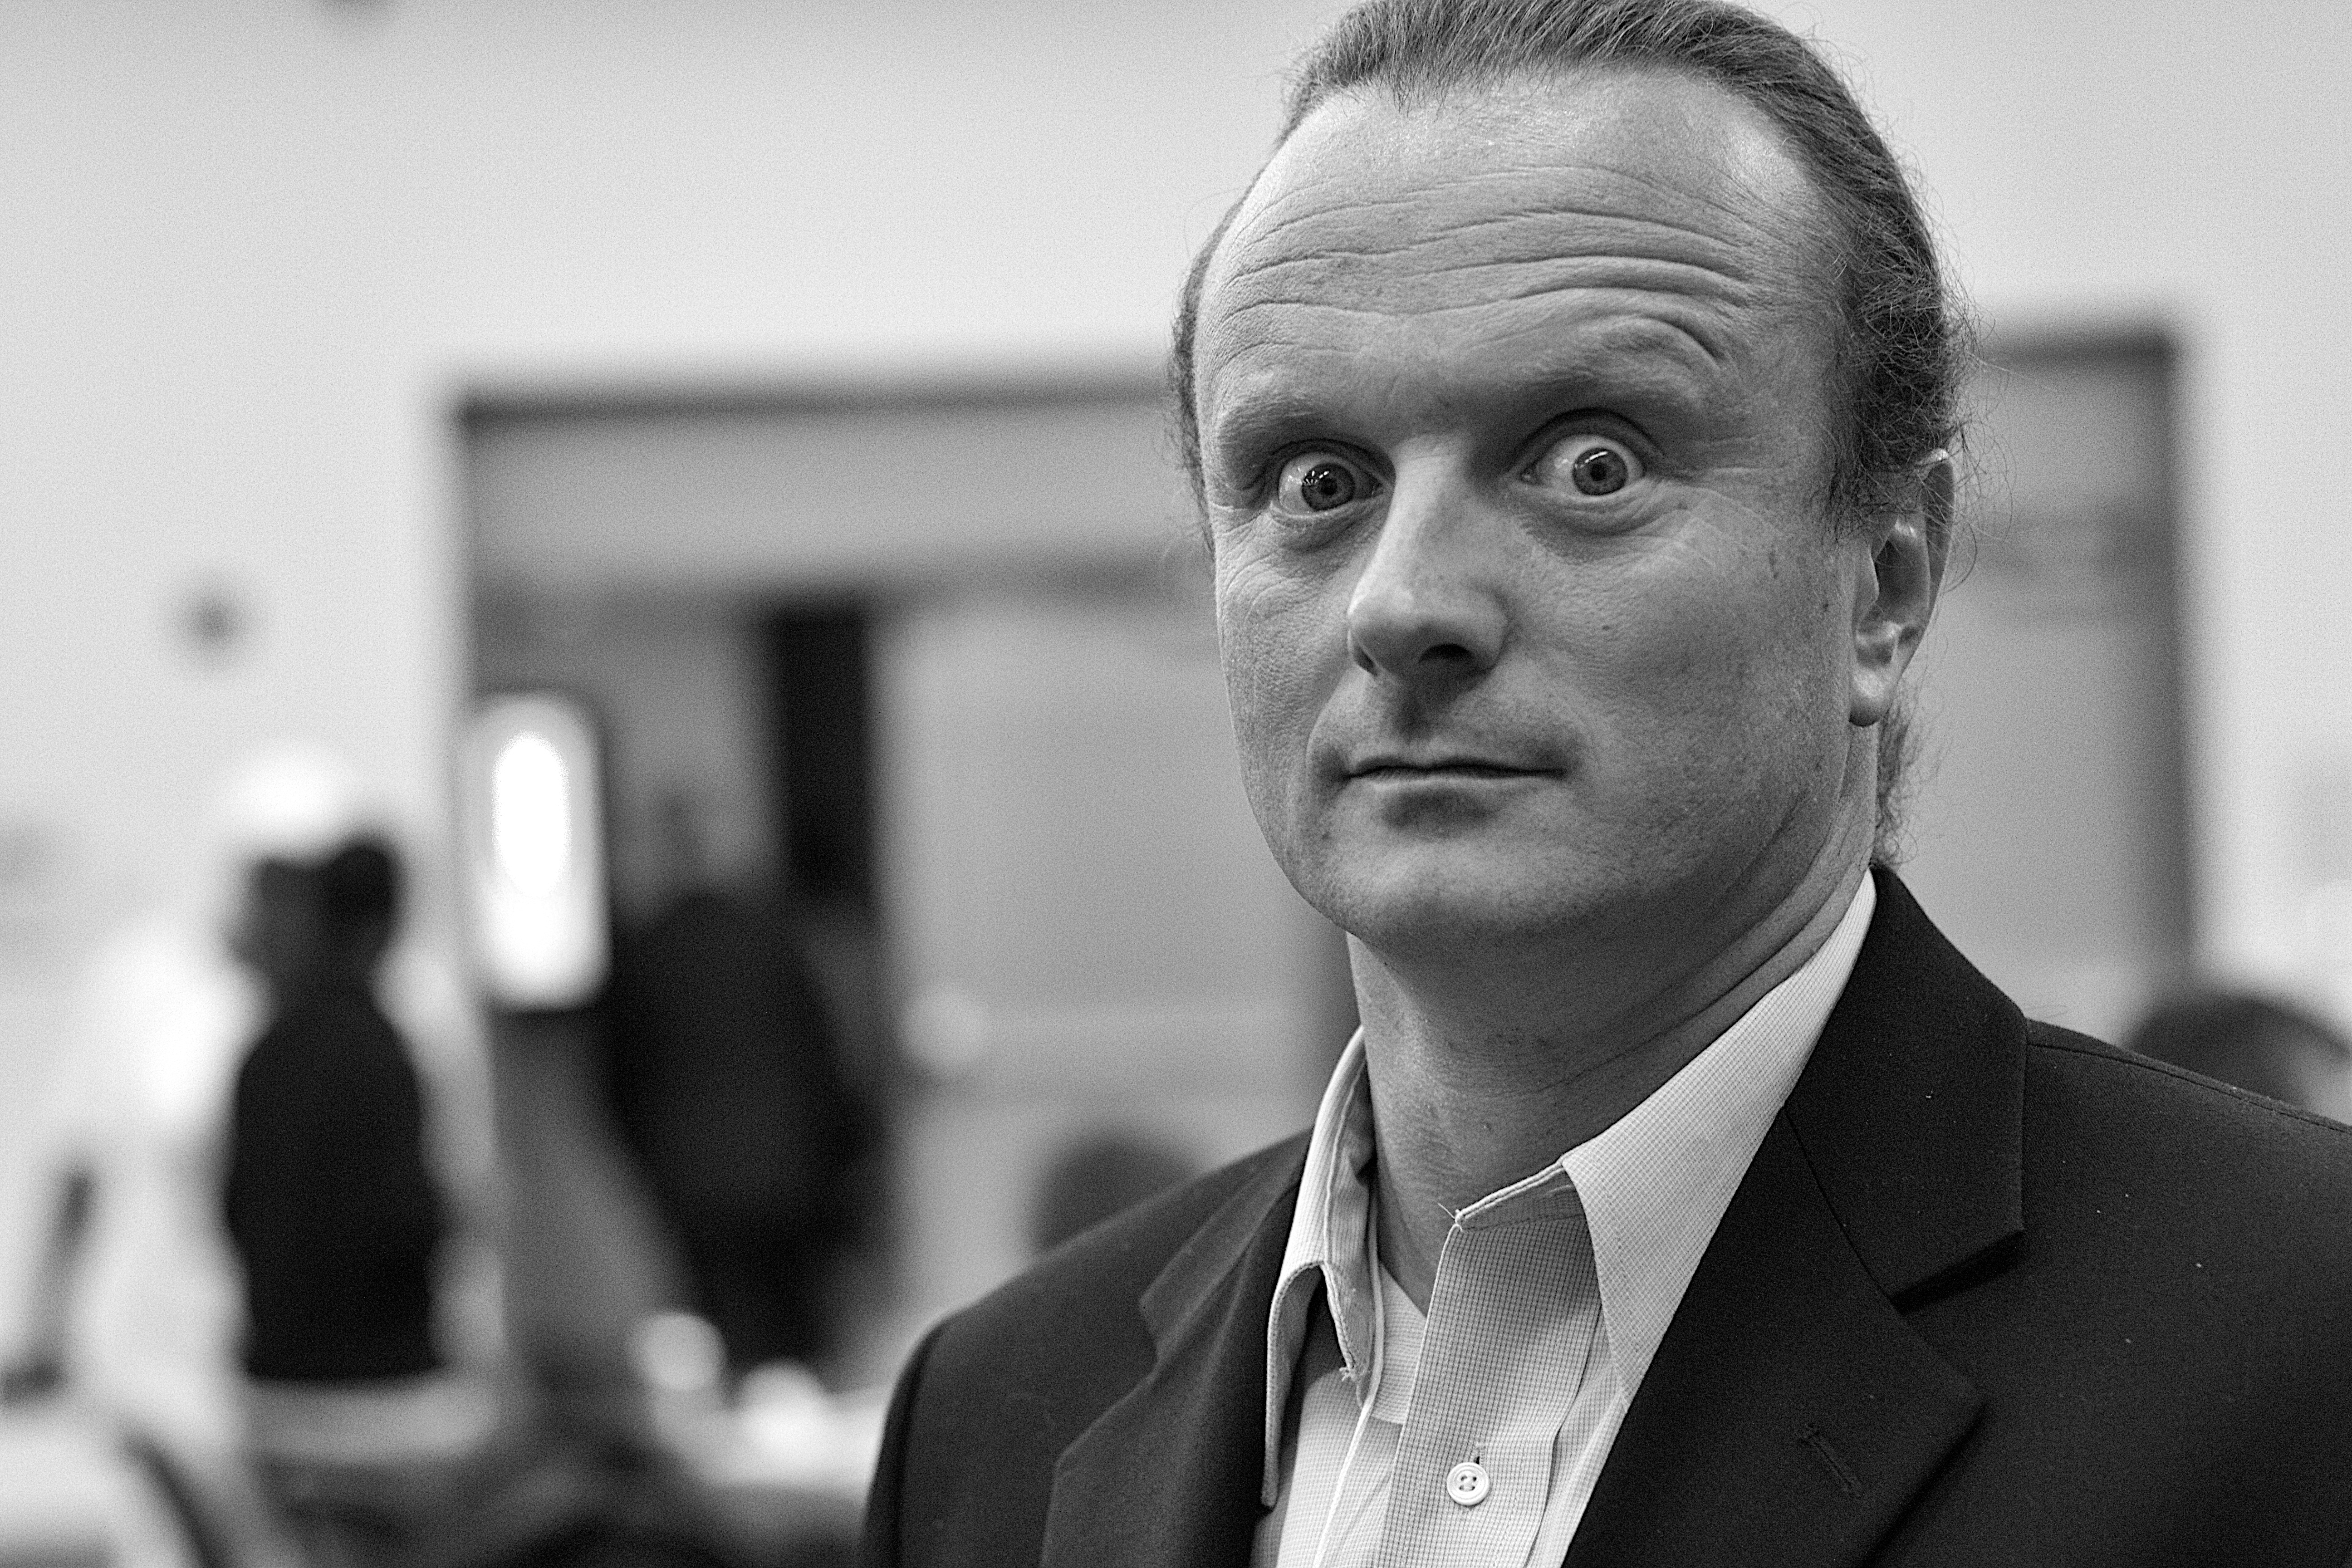
man, person, black and white, white, photography, male, portrait, black, monochrome, conversation, blsci, monochrome photography, human positions